Apollo-Theater (Siegen)

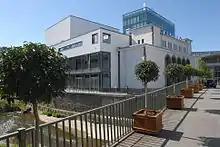
The Apollo-Theater

The Apollo-Theater is a theatre in Siegen, in the Arnsberg region of North Rhine-Westphalia, Germany.